How to Get Away with Murder season 1

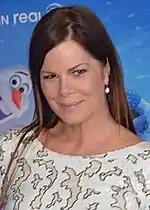
Oscar winner Marcia Gay Harden plays Dr. Hannah Keating

Other recurring roles in the first season were Tom Verica who played Professor Sam Keating, Annalise's husband who had an affair with Lila Stangard and was later murdered by Wes. Megan West portrayed Lila Stangard, a sorority girl who was murdered by Frank on Sam's orders after he found out she was pregnant. Conrad Ricamora played Oliver Hampton, an IT specialist with whom Connor forms a romantic relationship. Alysia Reiner played Wendy Parks, a prosecutor who goes up against Annalise. Lenny Platt portrayed Griffin O'Reilly, a star quarterback and boyfriend of the murdered Lila Stangard. Elliot Knight played Michaela's fiancé, Aiden Walker, and Lynn Whitfield played his mother and Michaela's future mother-in-law, Mary Walker. Marcia Gay Harden played Dr. Hannah Keating, a psychologist and Sam's sister, who becomes suspicious of Annalise after Sam goes missing. Cicely Tyson portrayed Ophelia Harkness, Annalise's mother.